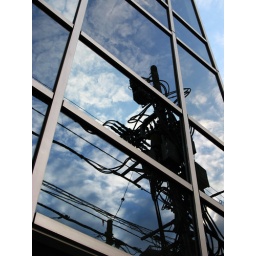
Utility pole in the mirror